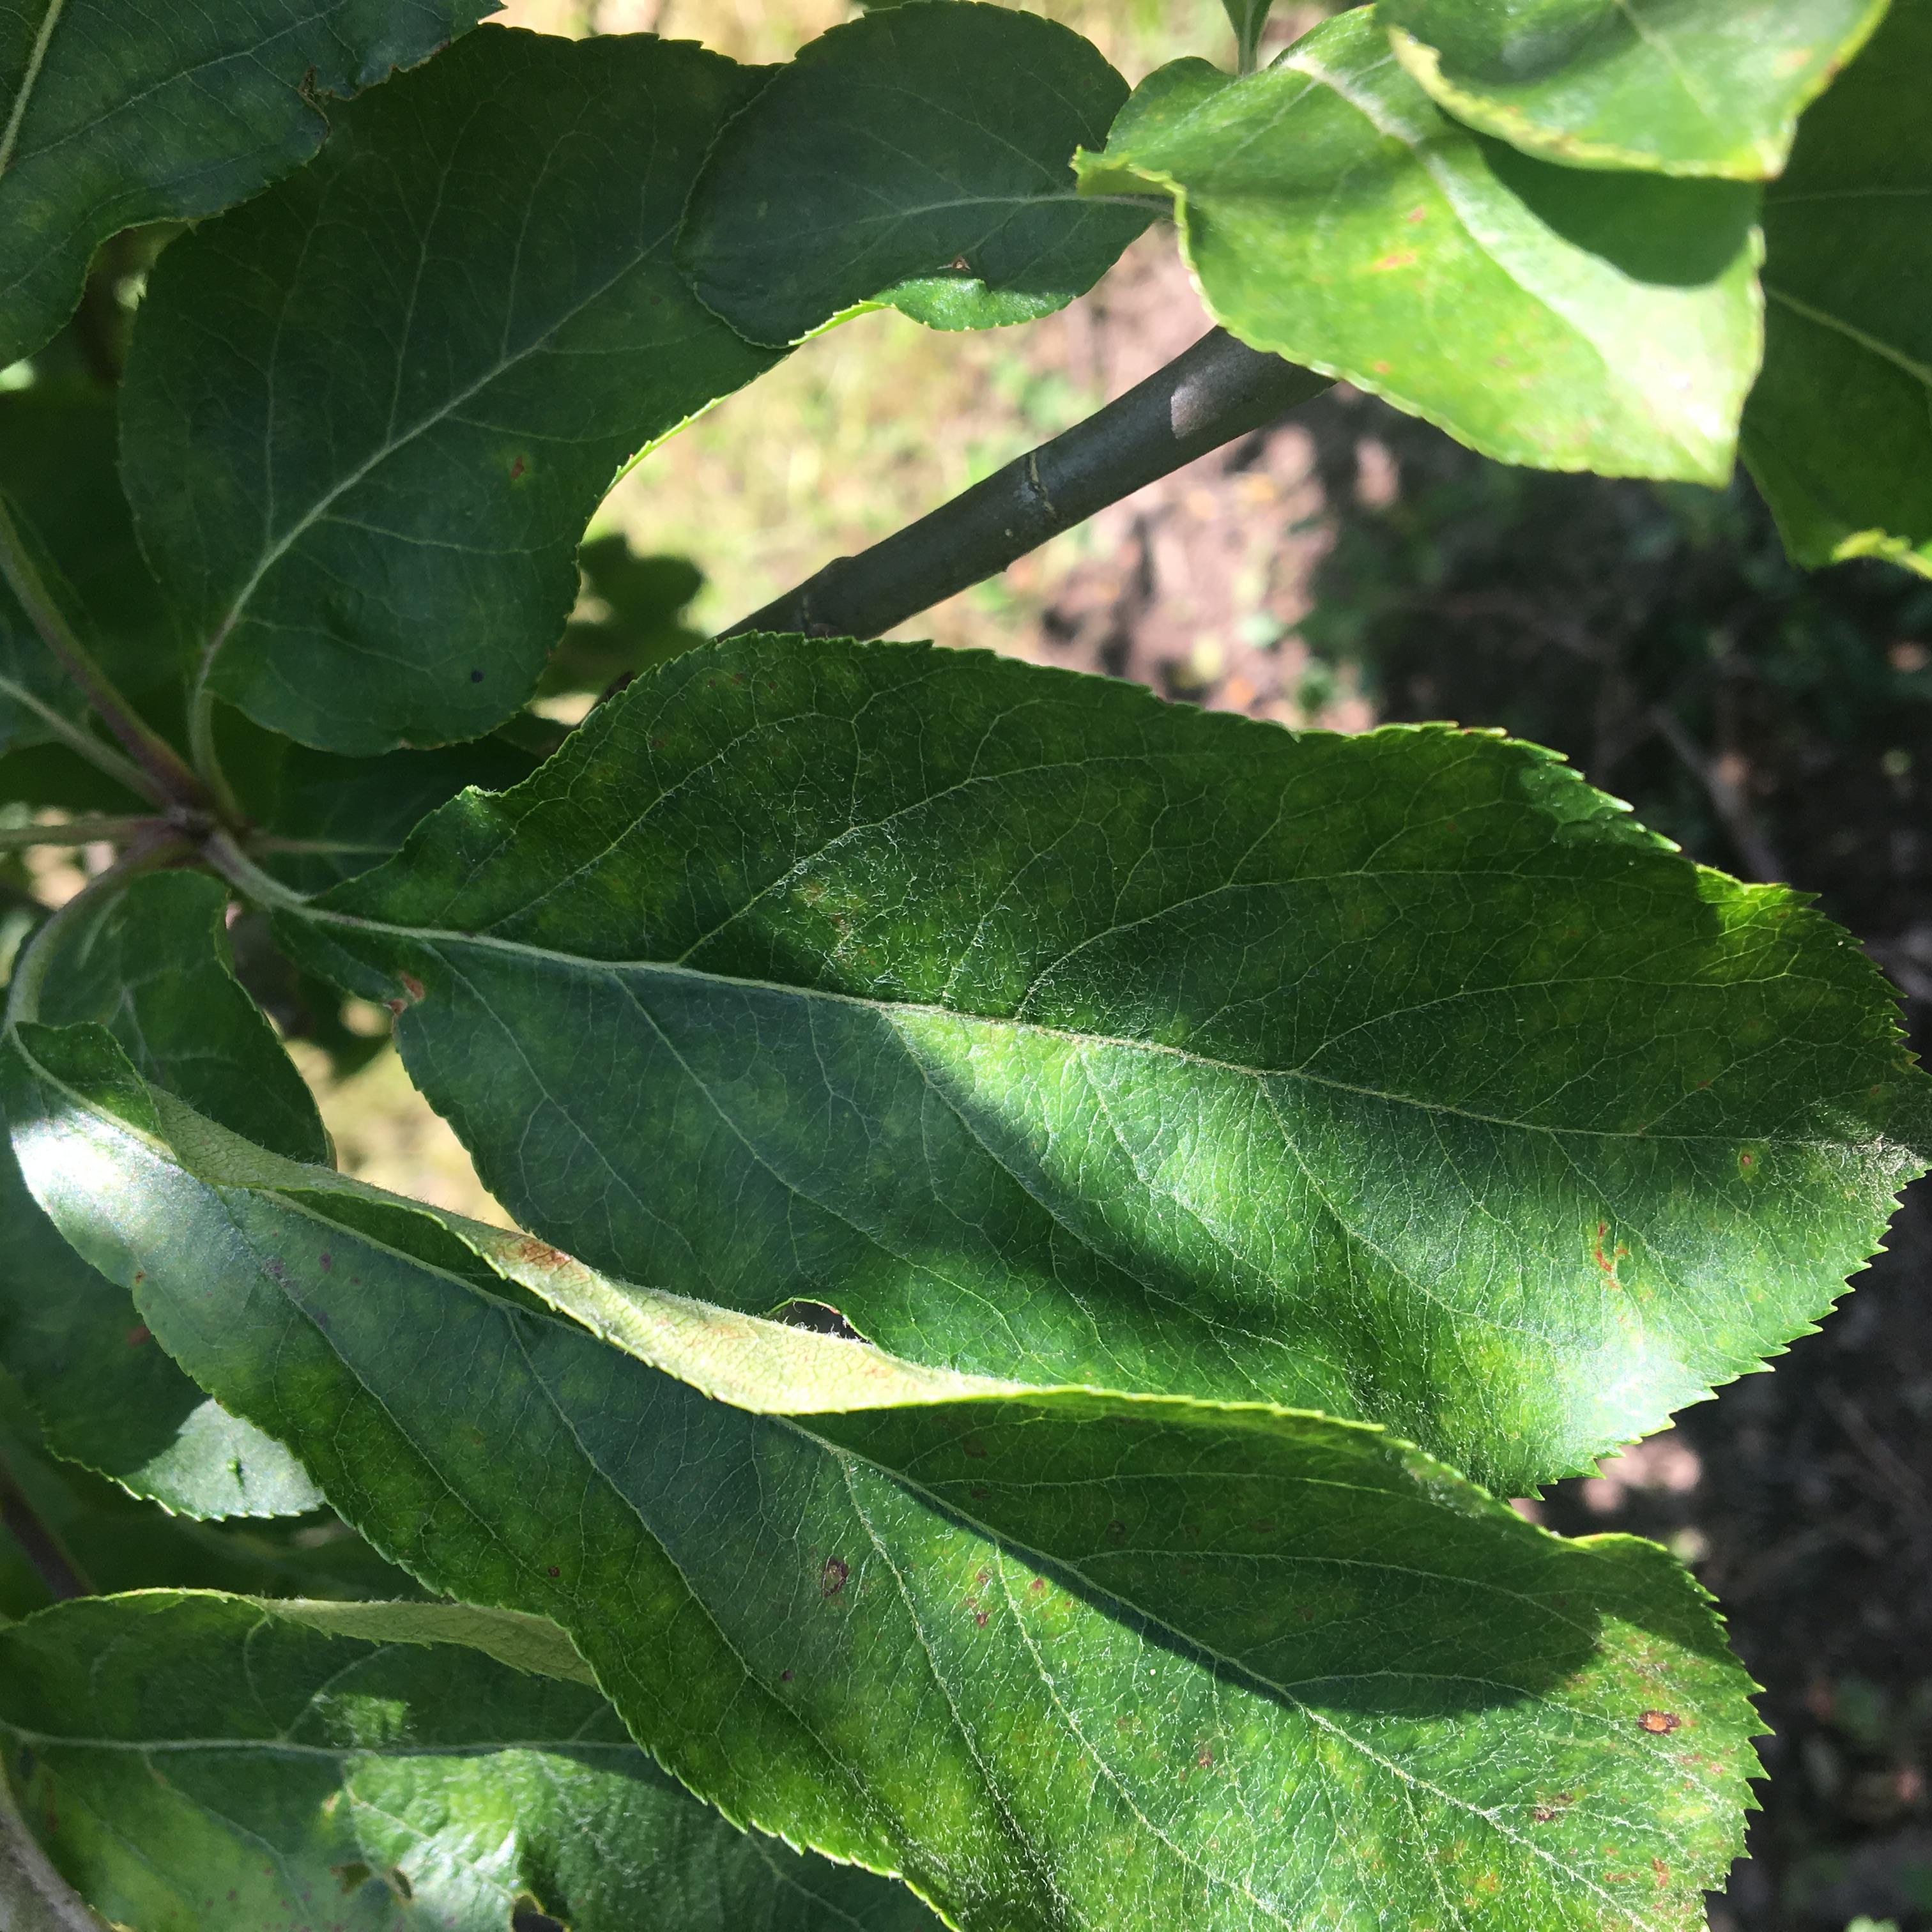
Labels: complex